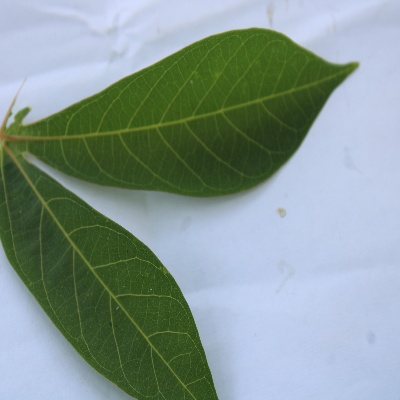
Crop: Cassava
Condition: healthy